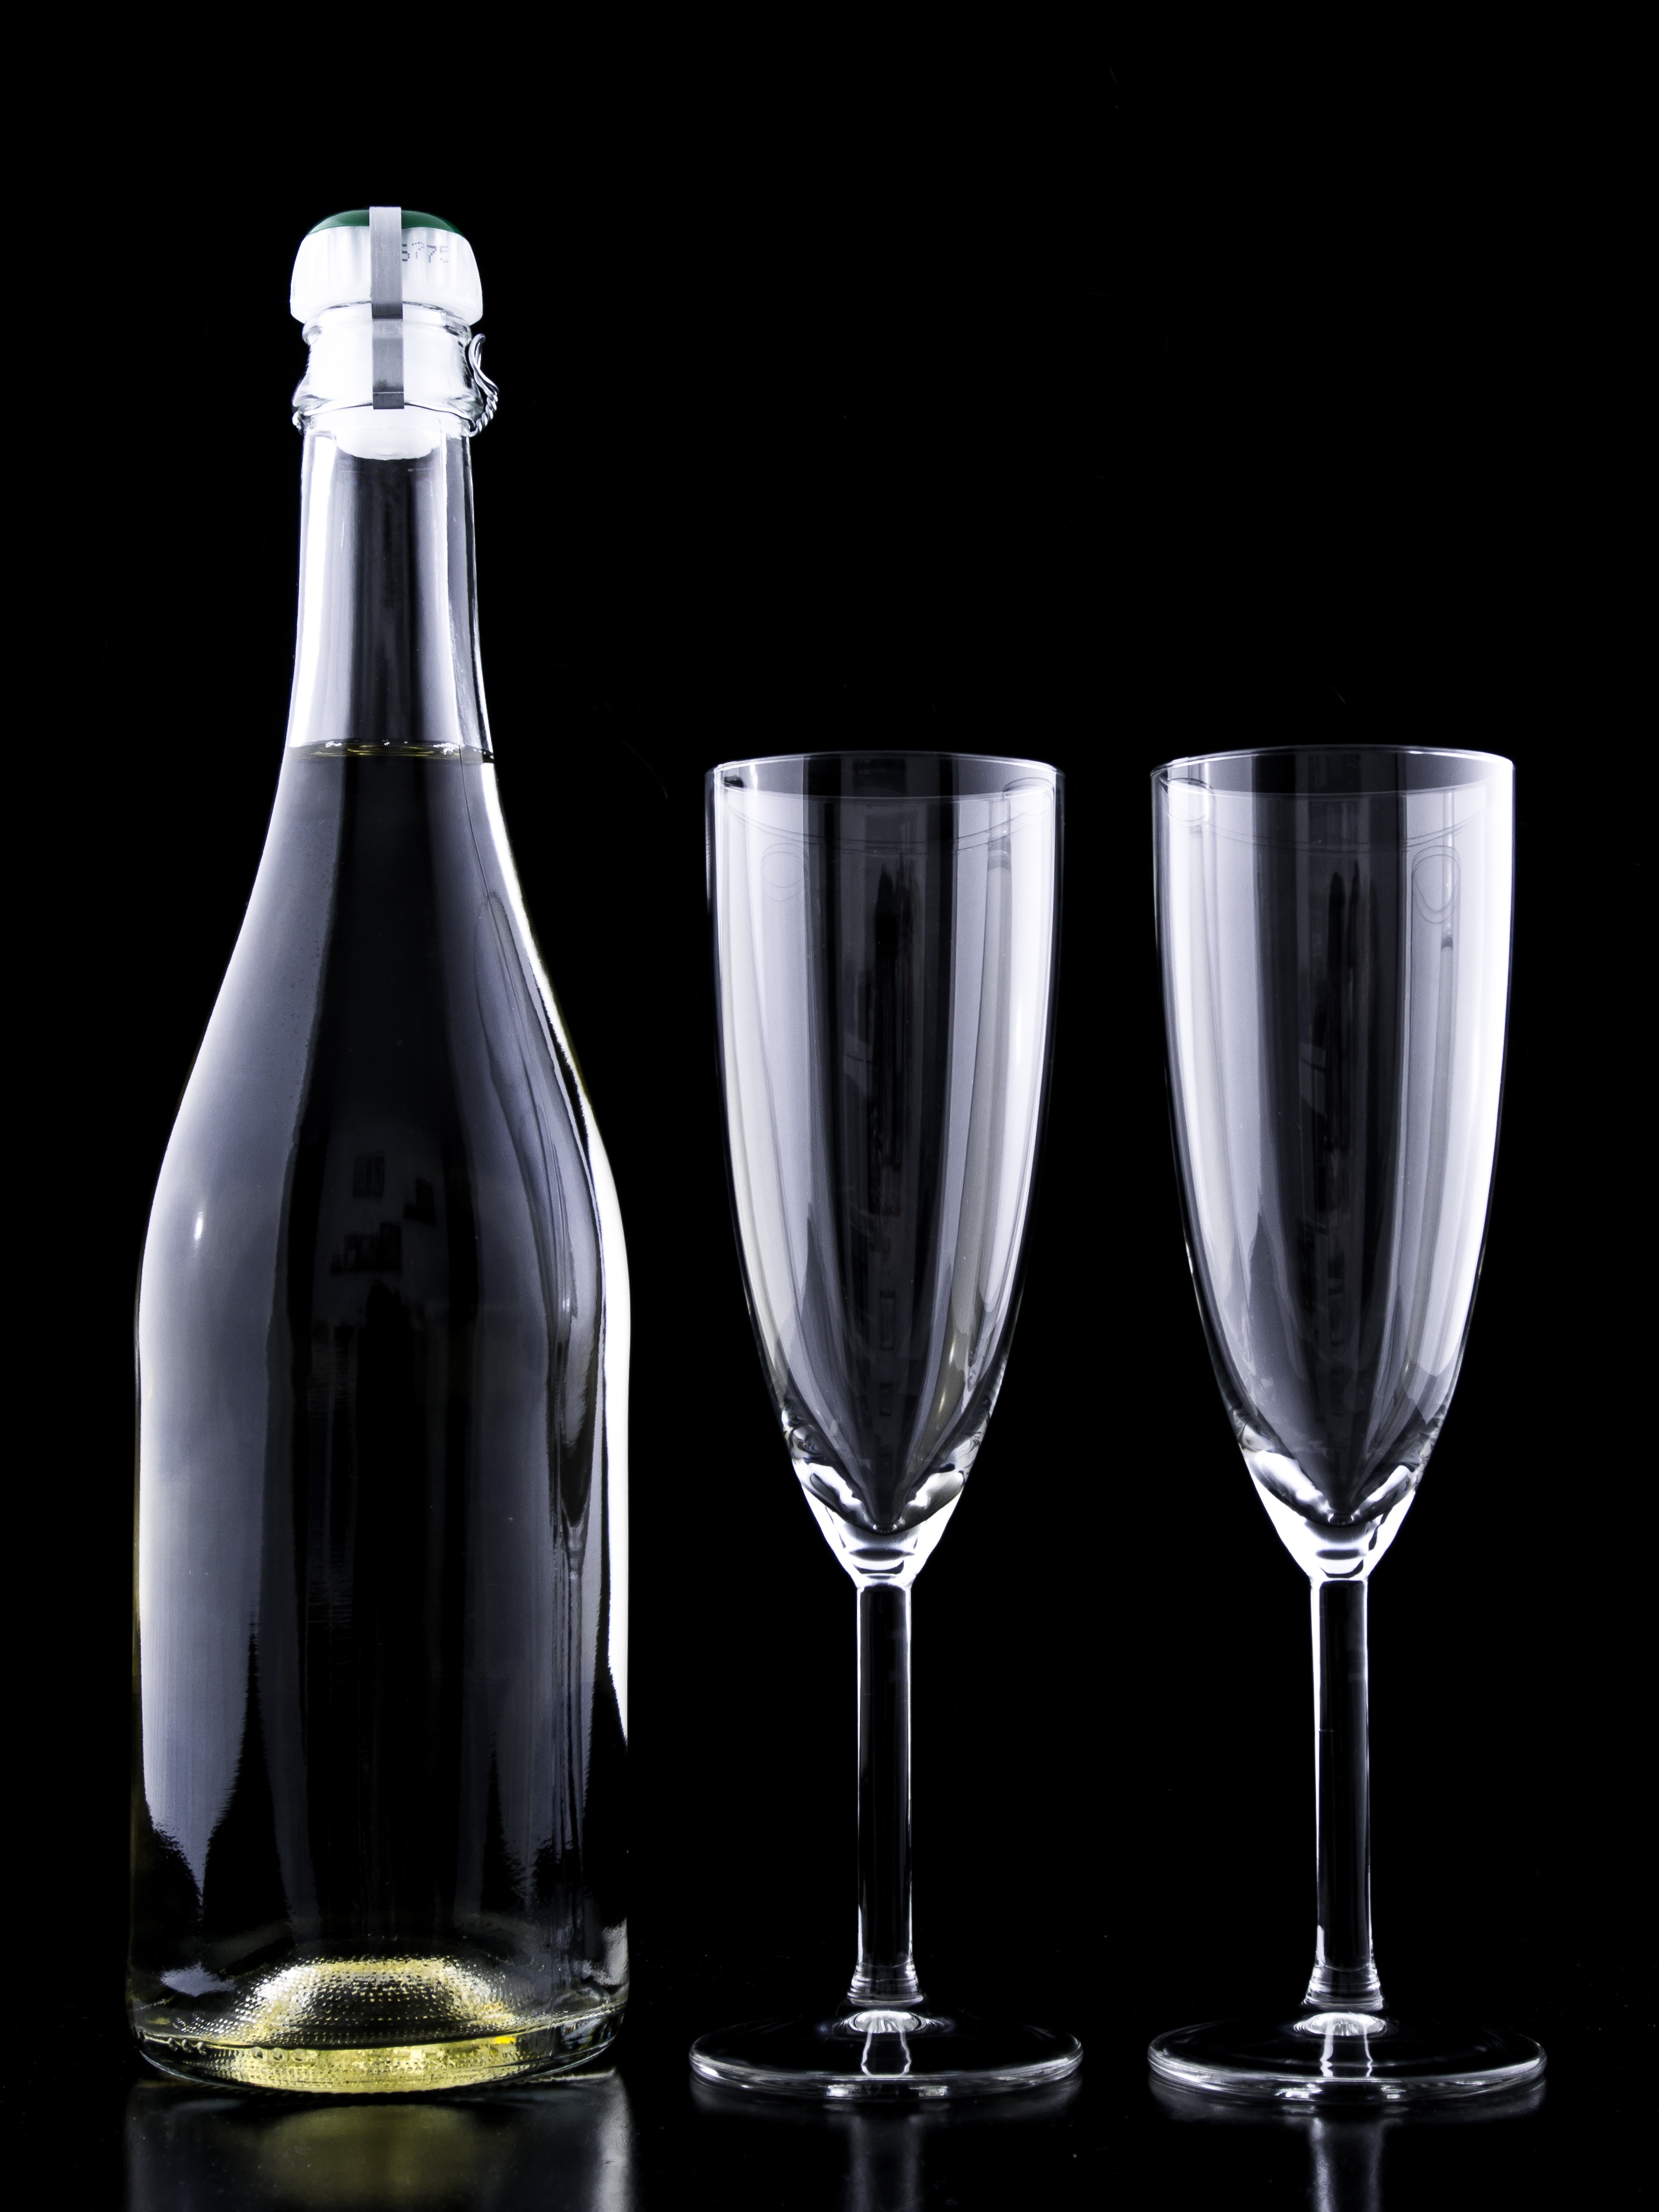
liquid, wine, glass, motion, celebration, splash, romantic, beverage, drink, bottle, black, tableware, material, alcohol, festive, toast, wine bottle, celebrate, glass bottle, wine glass, cheers, events, 2016, background, luxury, happy, year, party, new, drops, bubbles, champagne, crystal, anniversary, special, occasion, congratulations, eve, bubbly, stemware, alcoholic beverage, beer glass, fizz, drinkware, champagne stemware